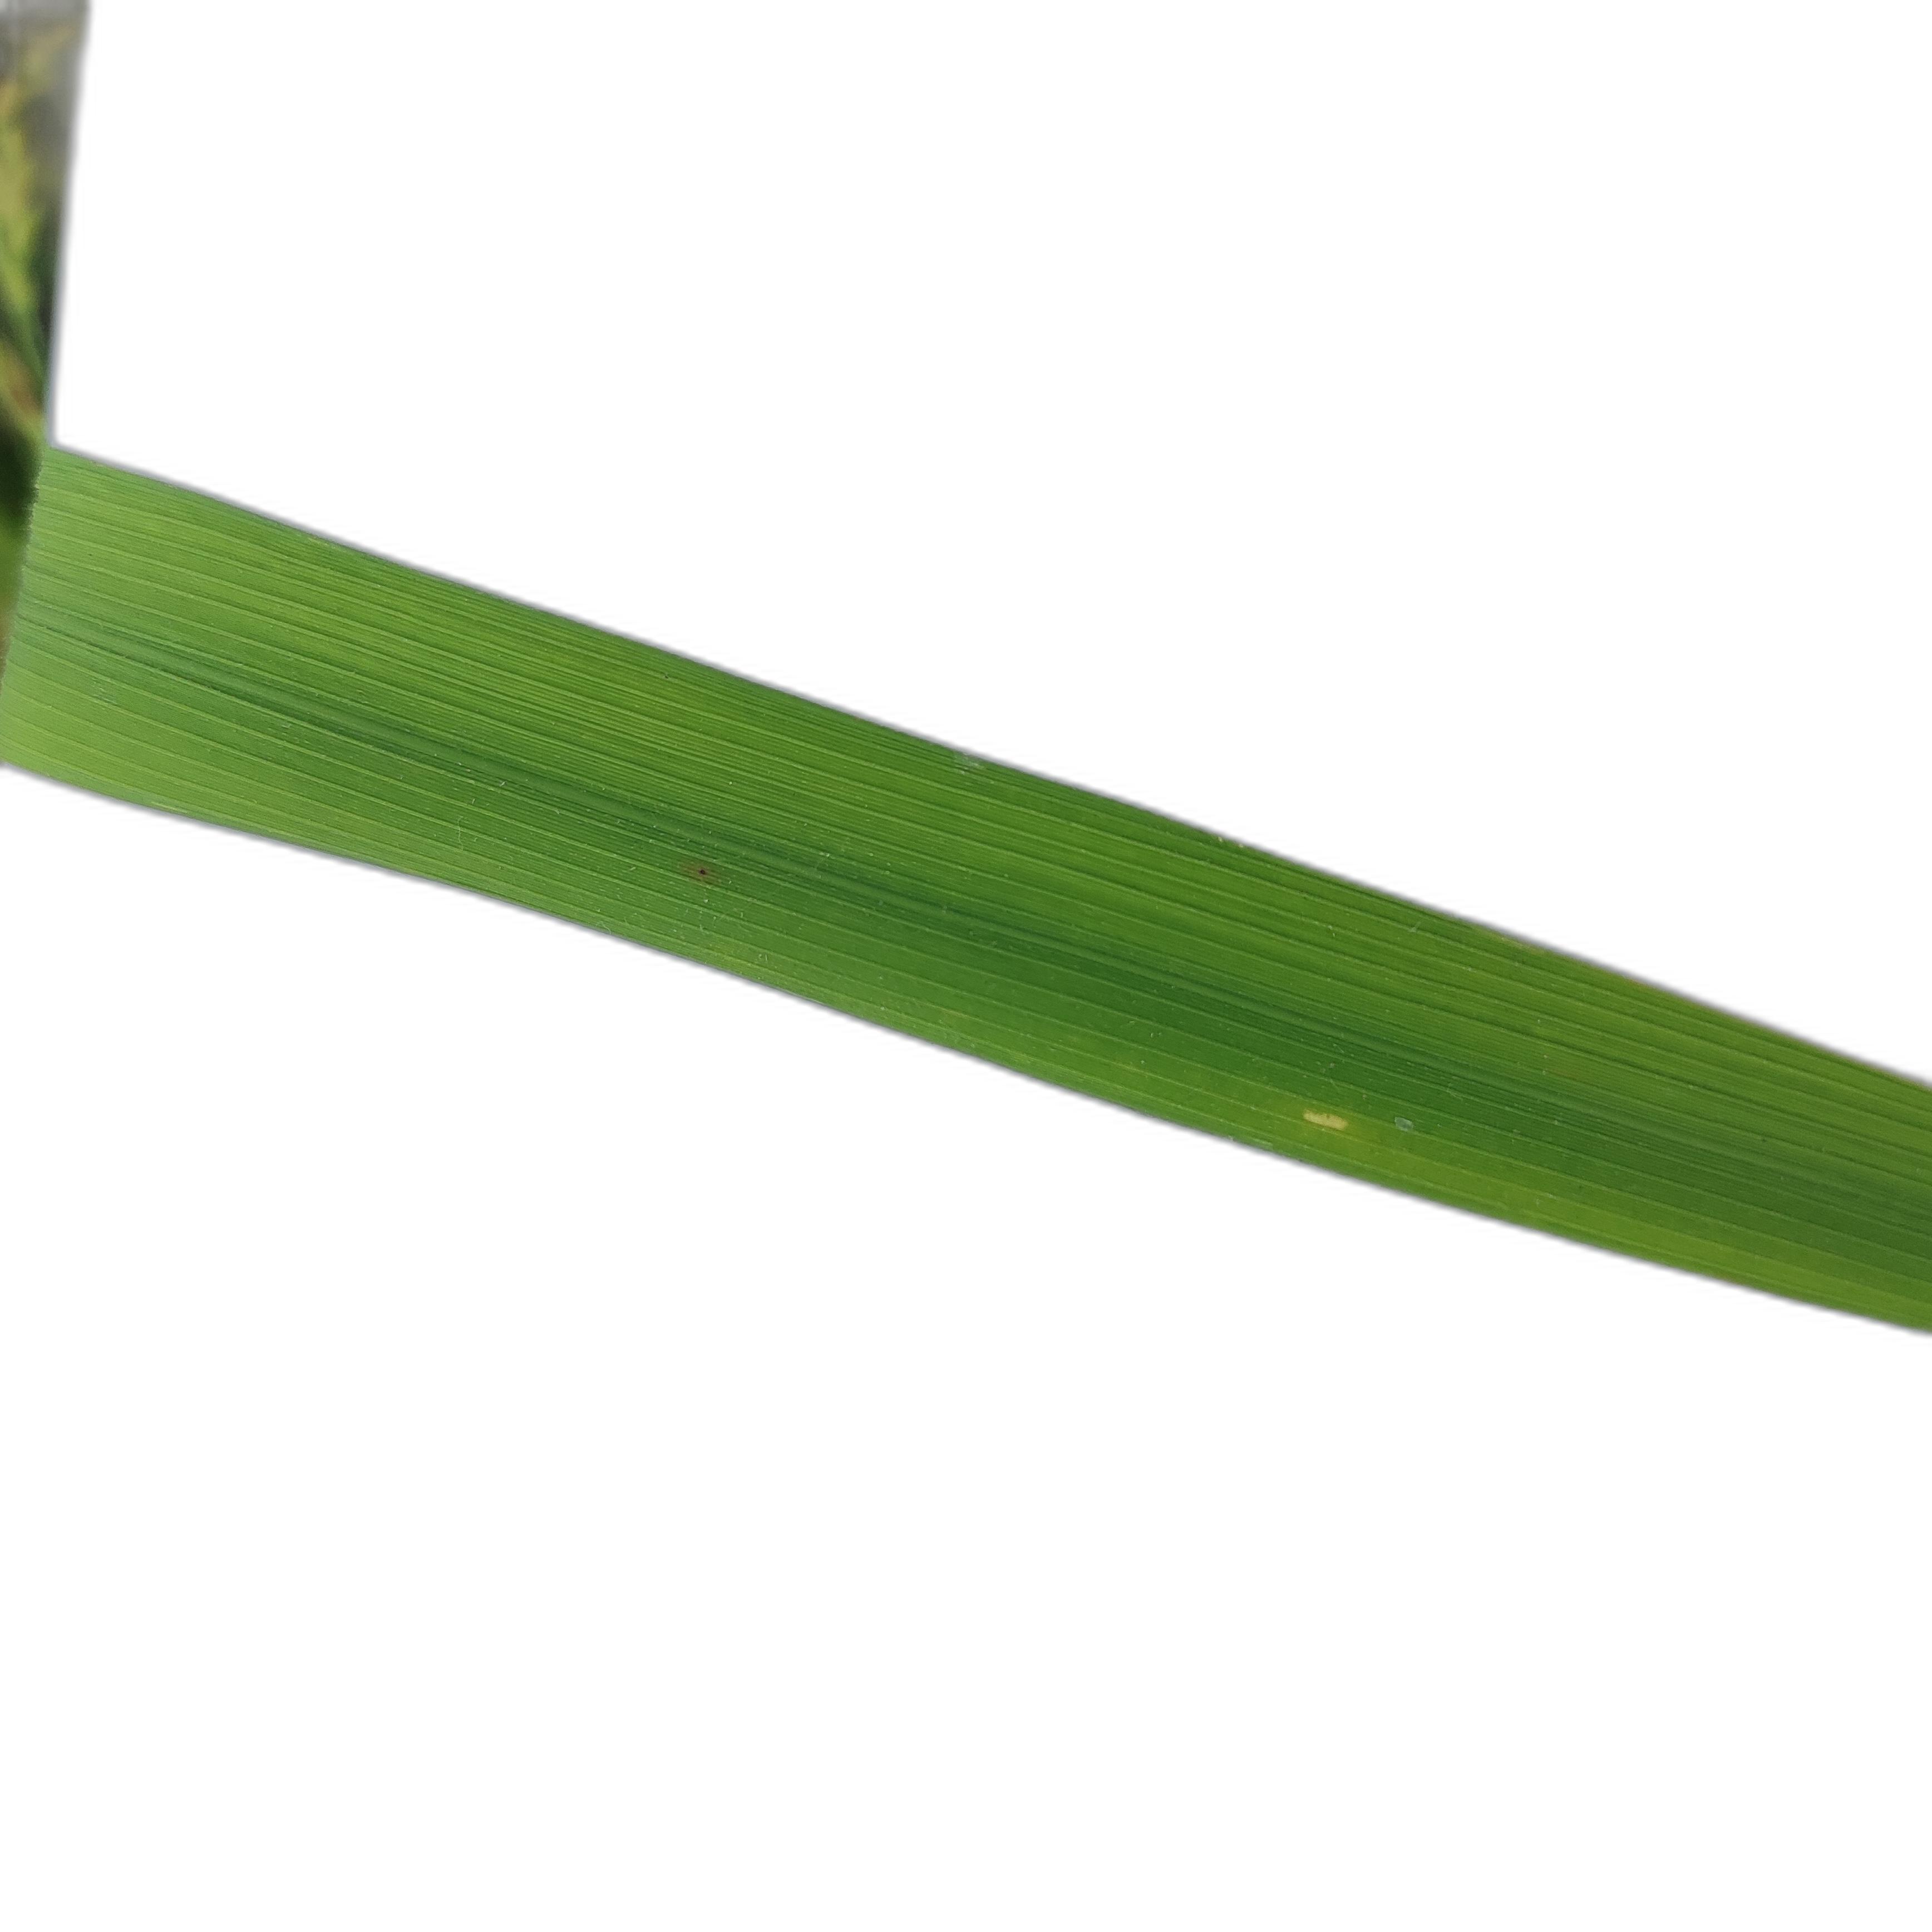
Label: Healthy